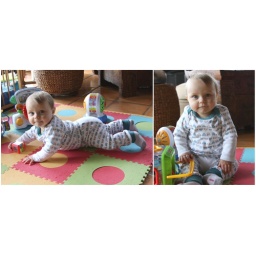
90 minute shirt and lounging pants in cars knit